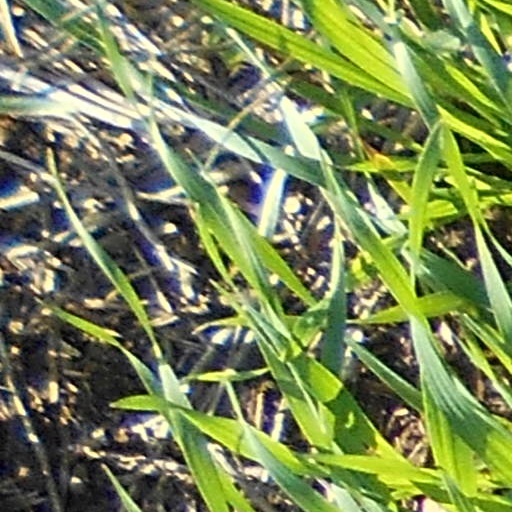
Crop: wheat